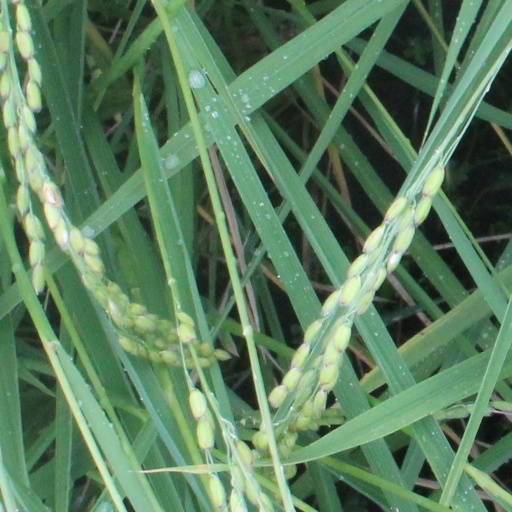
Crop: rice